Calder's Geo

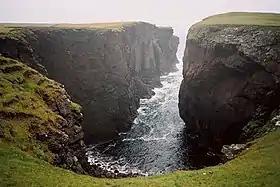
Calders Geo

Calders Geo is an inlet in the western cliffs of Esha Ness in Northmavine on the Mainland, Shetland, Scotland. A cave on the north side of the geo has been measured at more than one and a half times the size of "The Frozen Deep", a chamber in Reservoir Hole under Cheddar Gorge in Somerset, potentially making it the largest natural chamber in Britain.